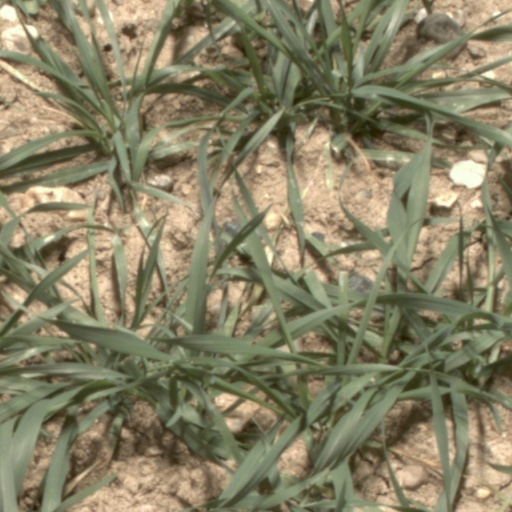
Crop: wheat